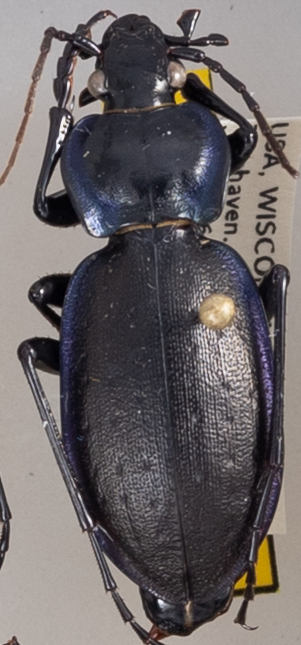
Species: Carabus sylvosus
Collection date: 2021-08-17
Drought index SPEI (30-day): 1.098
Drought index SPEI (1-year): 0.2
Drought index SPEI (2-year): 1.498